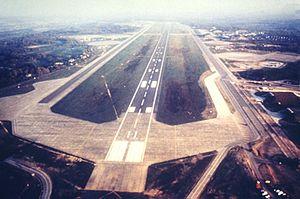
La Royal Air Force Greenham Common ou RAF Greenham Common est une ancienne base aérienne de la Royal Air Force dans le Berkshire, en Angleterre. L'aérodrome était au sud-est de Newbury, Berkshire, à environ 55 milles à l'Ouest de Londres.